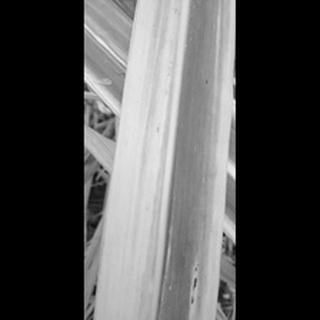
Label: sugarcane_yellow_leaf_disease